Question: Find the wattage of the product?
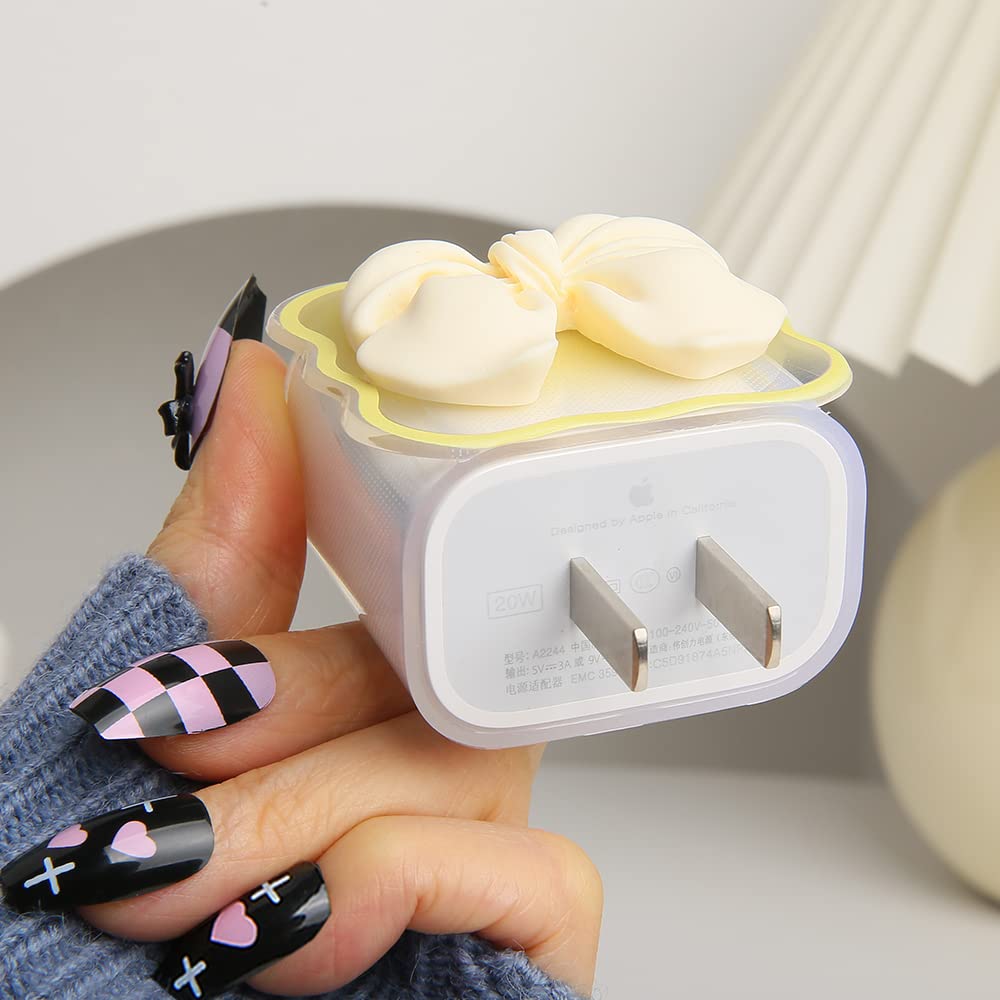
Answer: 20.0 watt